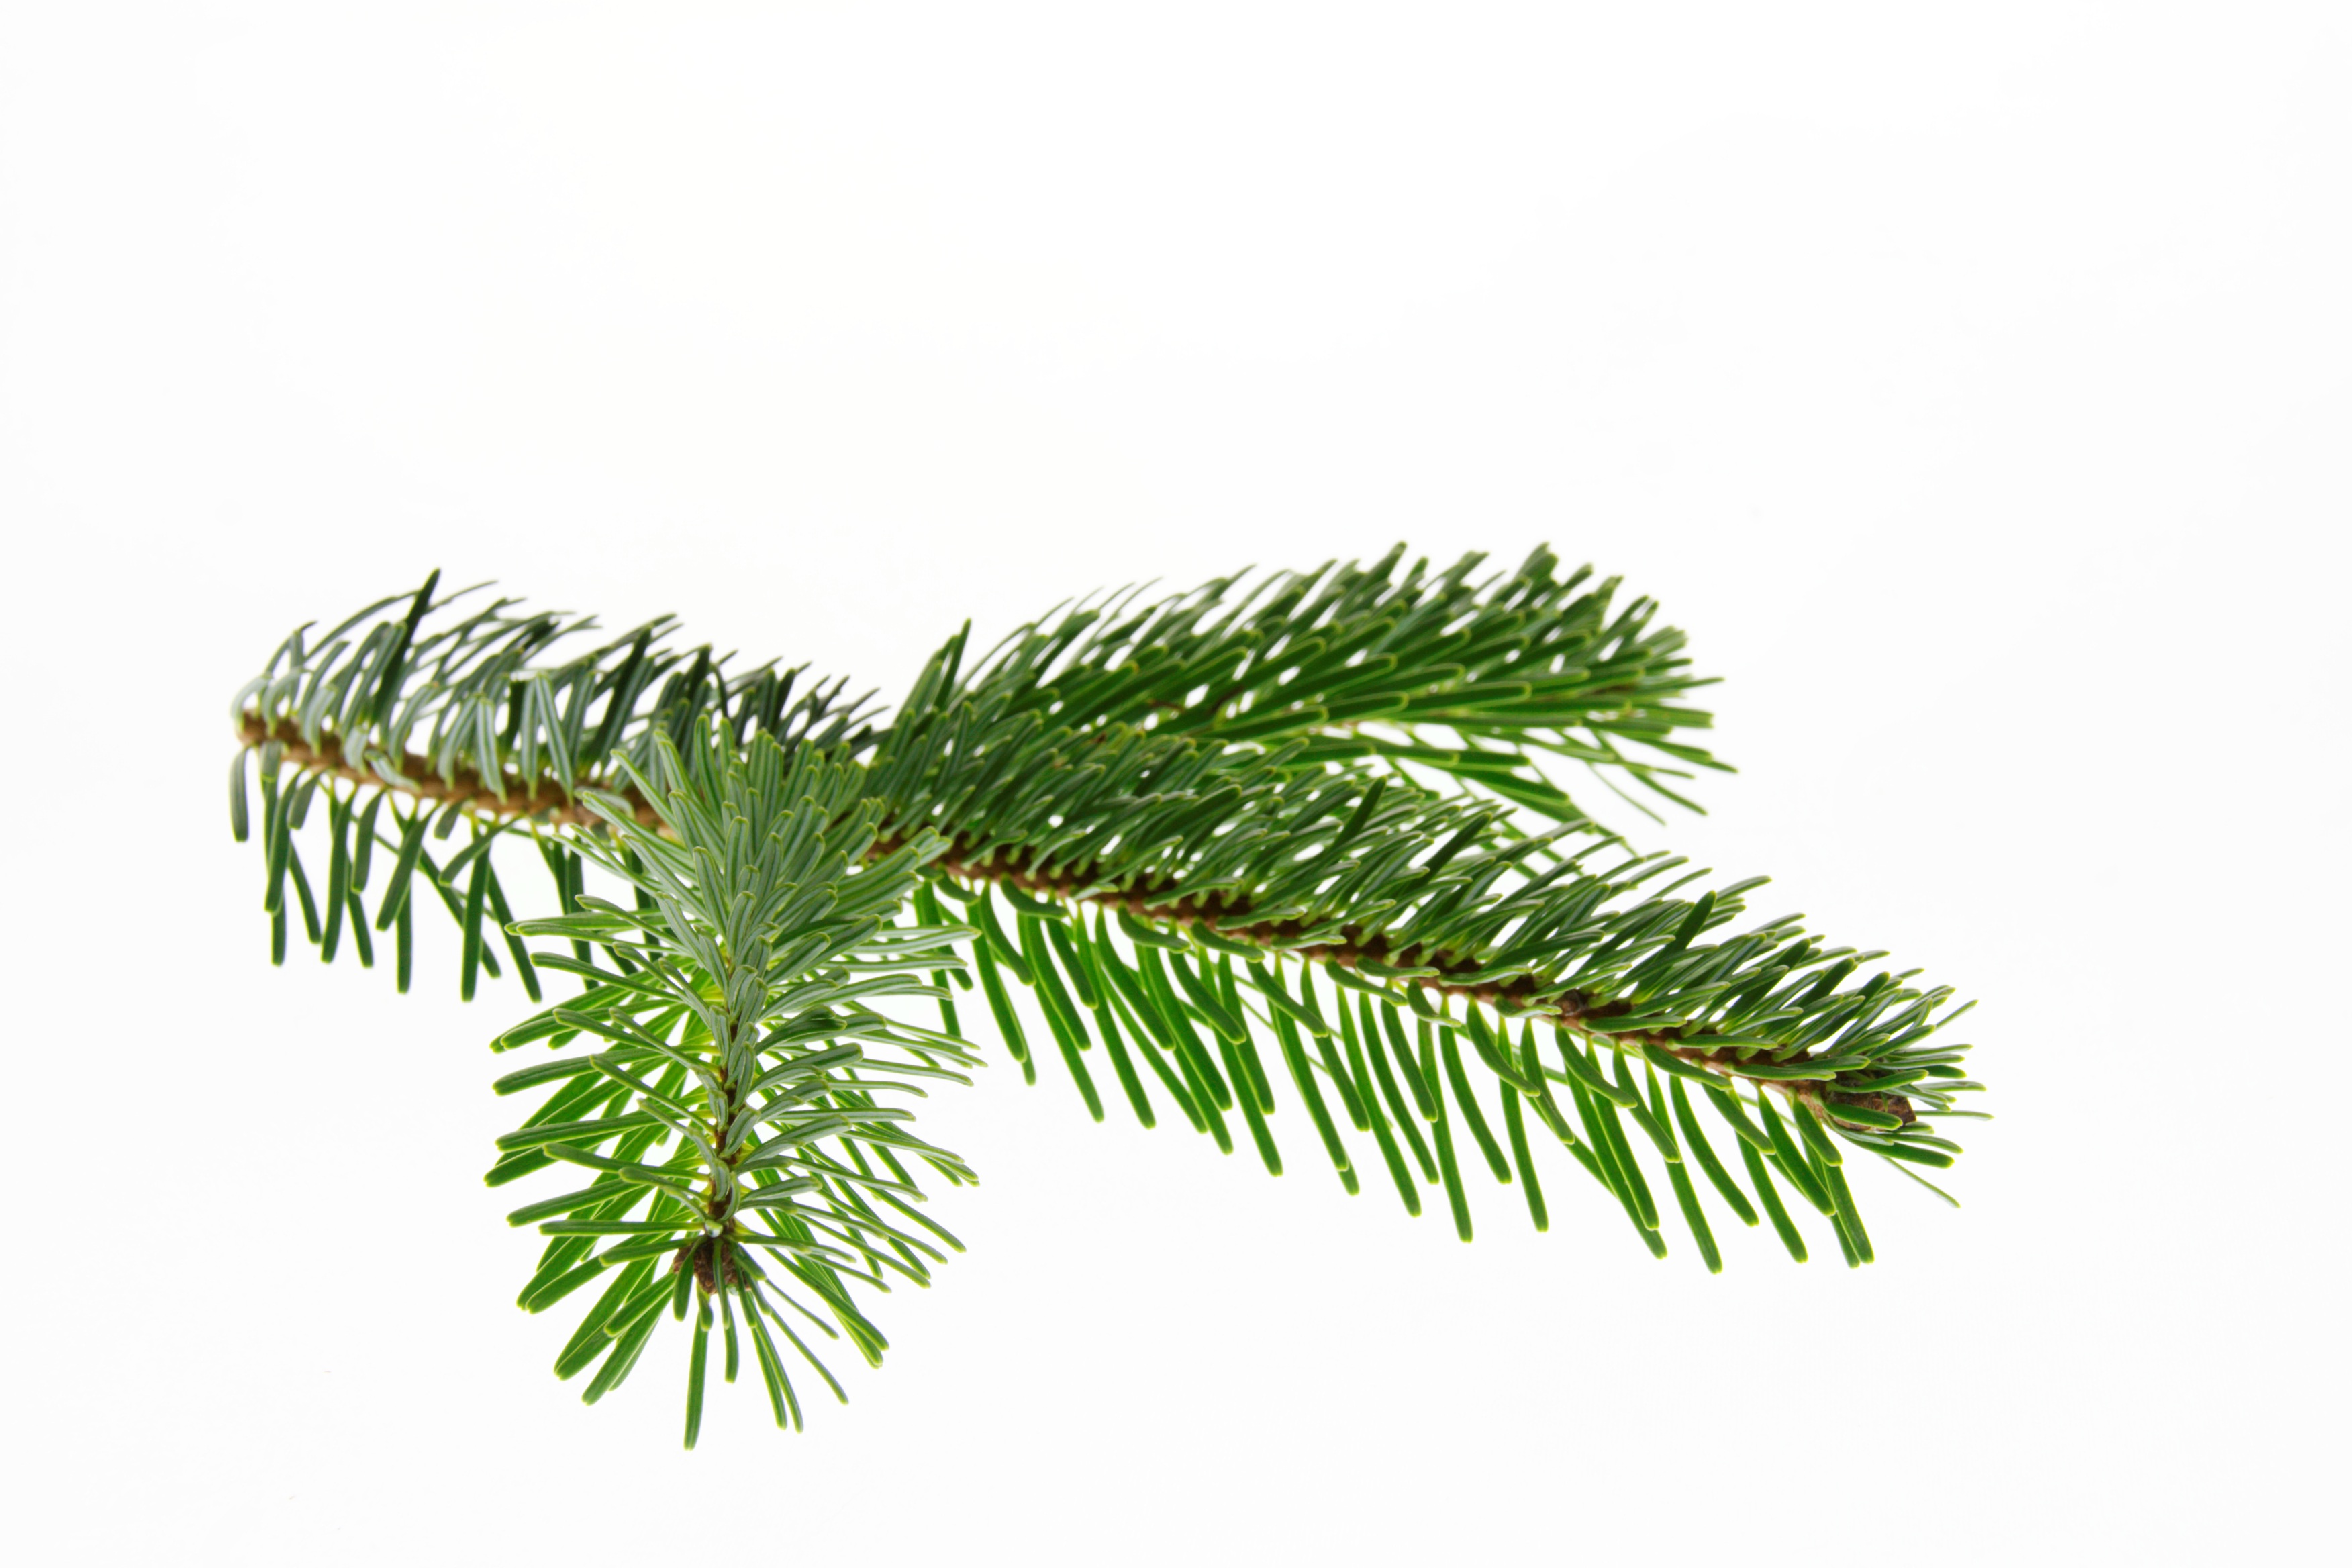
tree, grass, branch, plant, leaf, decoration, evergreen, christmas, fir, christmas tree, twig, conifer, christmas decoration, christmas time, spruce, christmas decorations, fir green, pine family, nordmann fir, woody plant, land plant, arecales